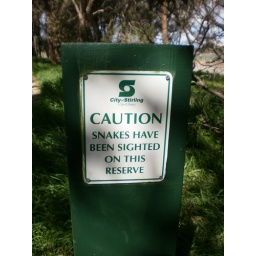
The bf were walking around a nearby lake when we came across this sign.